2021 United Nations Climate Change Conference

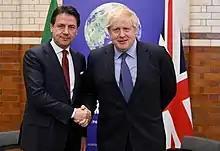
Italian Prime Minister Giuseppe Conte (left) and UK Prime Minister Boris Johnson (right) in London at the launch of COP26 in February 2020, prior to it being postponed a year

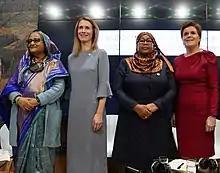
From left to right: Bangladeshi Prime Minister Sheikh Hasina, Estonian Prime Minister Kaja Kallas, Tanzanian President Samia Suluhu and Scottish First Minister Nicola Sturgeon at COP26

The United Kingdom holds the presidency of COP26 until the start of COP27. Initially, the Minister of State for Energy and Clean Growth, Claire Perry, was appointed as president of the conference, but she was removed on 31 January 2020, several months after she had stepped down as an MP. Former Prime Minister David Cameron and former Foreign Secretary William Hague declined to take the role. On 13 February 2020, Business, Energy and Industrial Strategy Secretary Alok Sharma was appointed. On 8 January 2021, Sharma was succeeded by Kwasi Kwarteng as Business, Energy and Industrial Strategy Secretary and moved to the Cabinet Office, in order to focus on the presidency full-time.